Ballogie

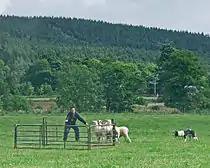
Morning session at the 2008 Aboyne Sheepdog Trials held at Ballogie illustrating a border collie penning sheep. Credit: C.Michael Hogan

Ballogie is a rural community and an estate in the Lower Deeside area of Aberdeenshire, Scotland. Most of Ballogie lies within the parish of Birse, although the northern part extends into the parish of Aboyne and Glen Tanar.